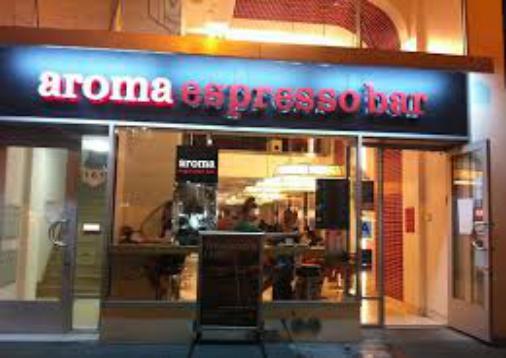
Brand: Aroma Espresso Bar
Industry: Food